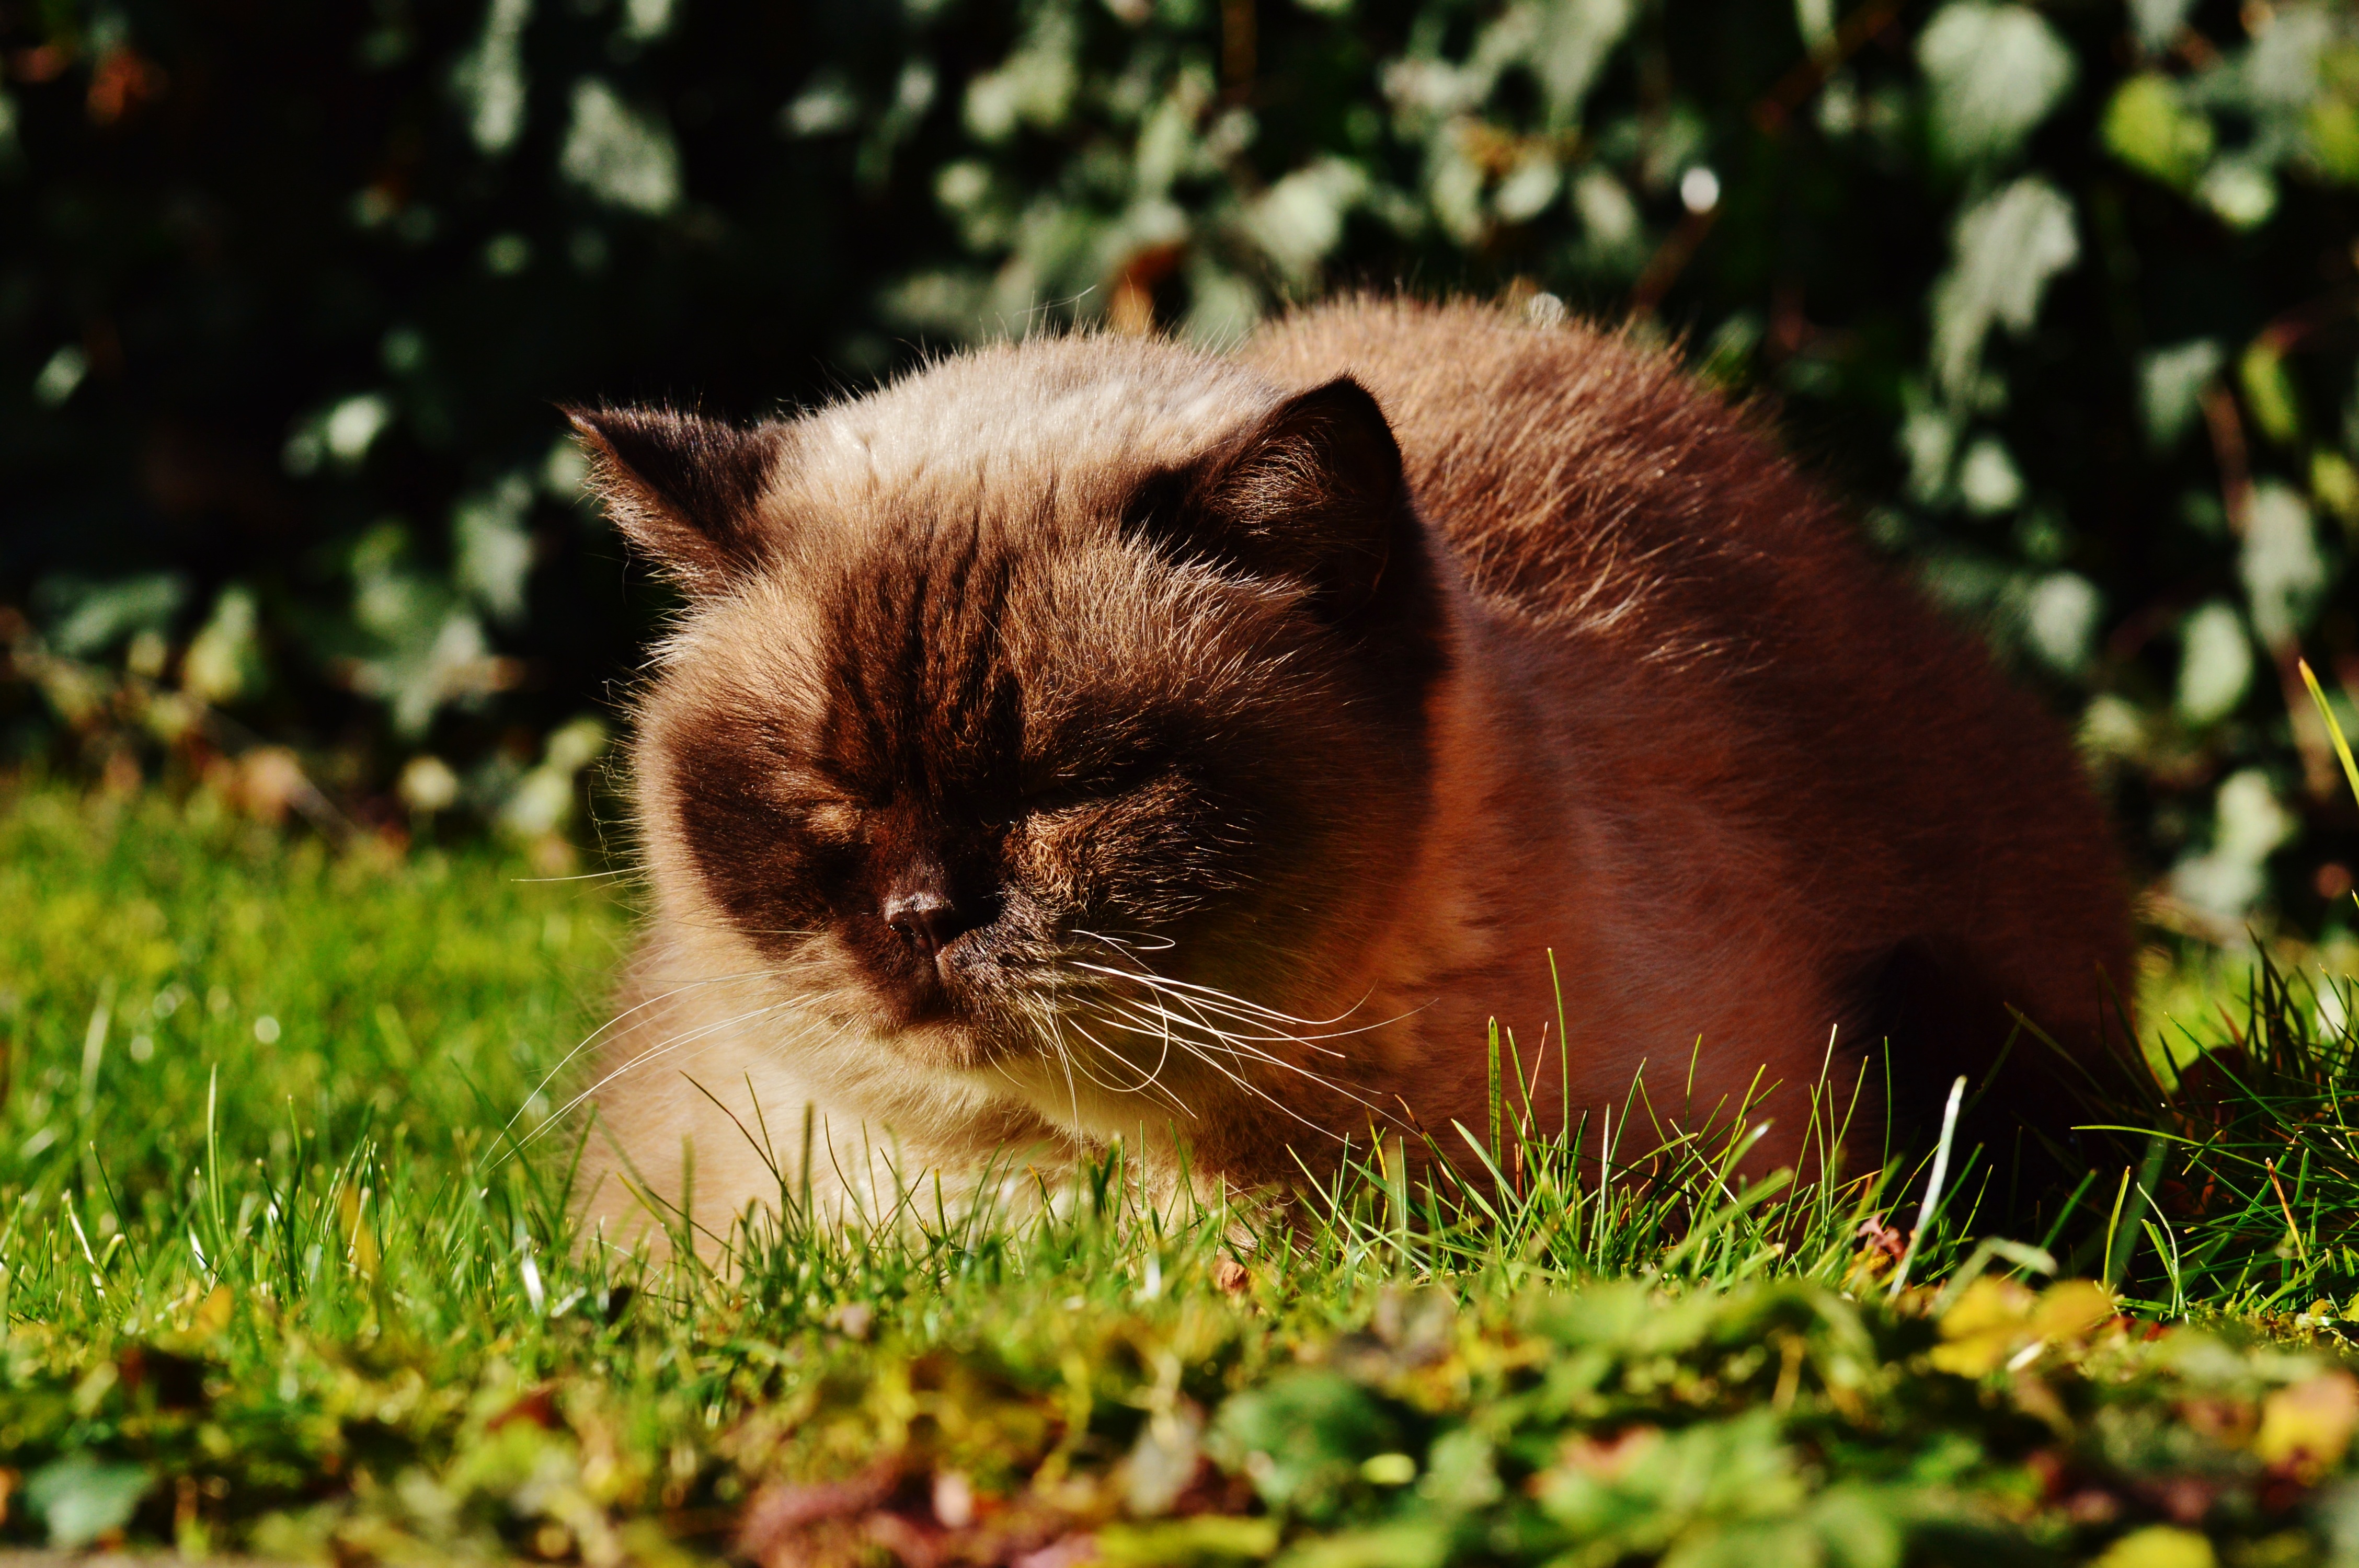
grass, sweet, flower, animal, cute, kitten, cat, mammal, fauna, thoroughbred, whiskers, beige, vertebrate, creature, mieze, domestic cat, british shorthair, small to medium sized cats, cat like mammal